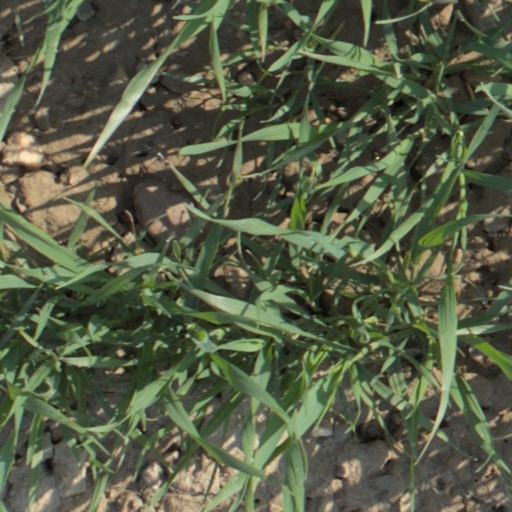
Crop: wheat